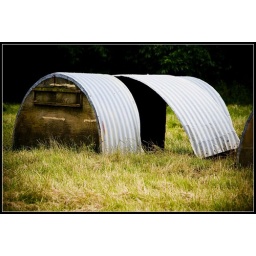
Spacious rural home in farm land setting lovely views only minor repairs to roof needed